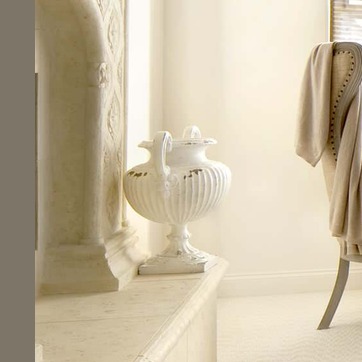
Material: ceramic